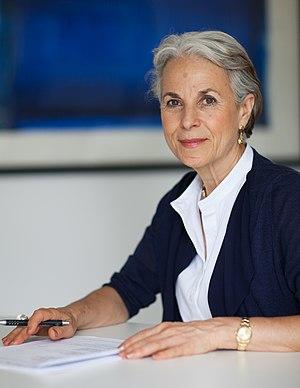
Françoise Wilhelmi de Toledo est une femme médecin experte du jeûne, également cofondatrice de l’Association médicale Jeûne et nutrition et directrice de l’entreprise familiale Buchinger Wilhelmi, créée en 1953 par Otto Buchinger. Elle se fit notamment connaître grâce à ses nombreuses études et ses ouvrages sur le jeûne thérapeutique et ses modes d’action en médecine.